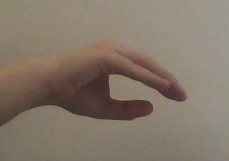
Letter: jeem